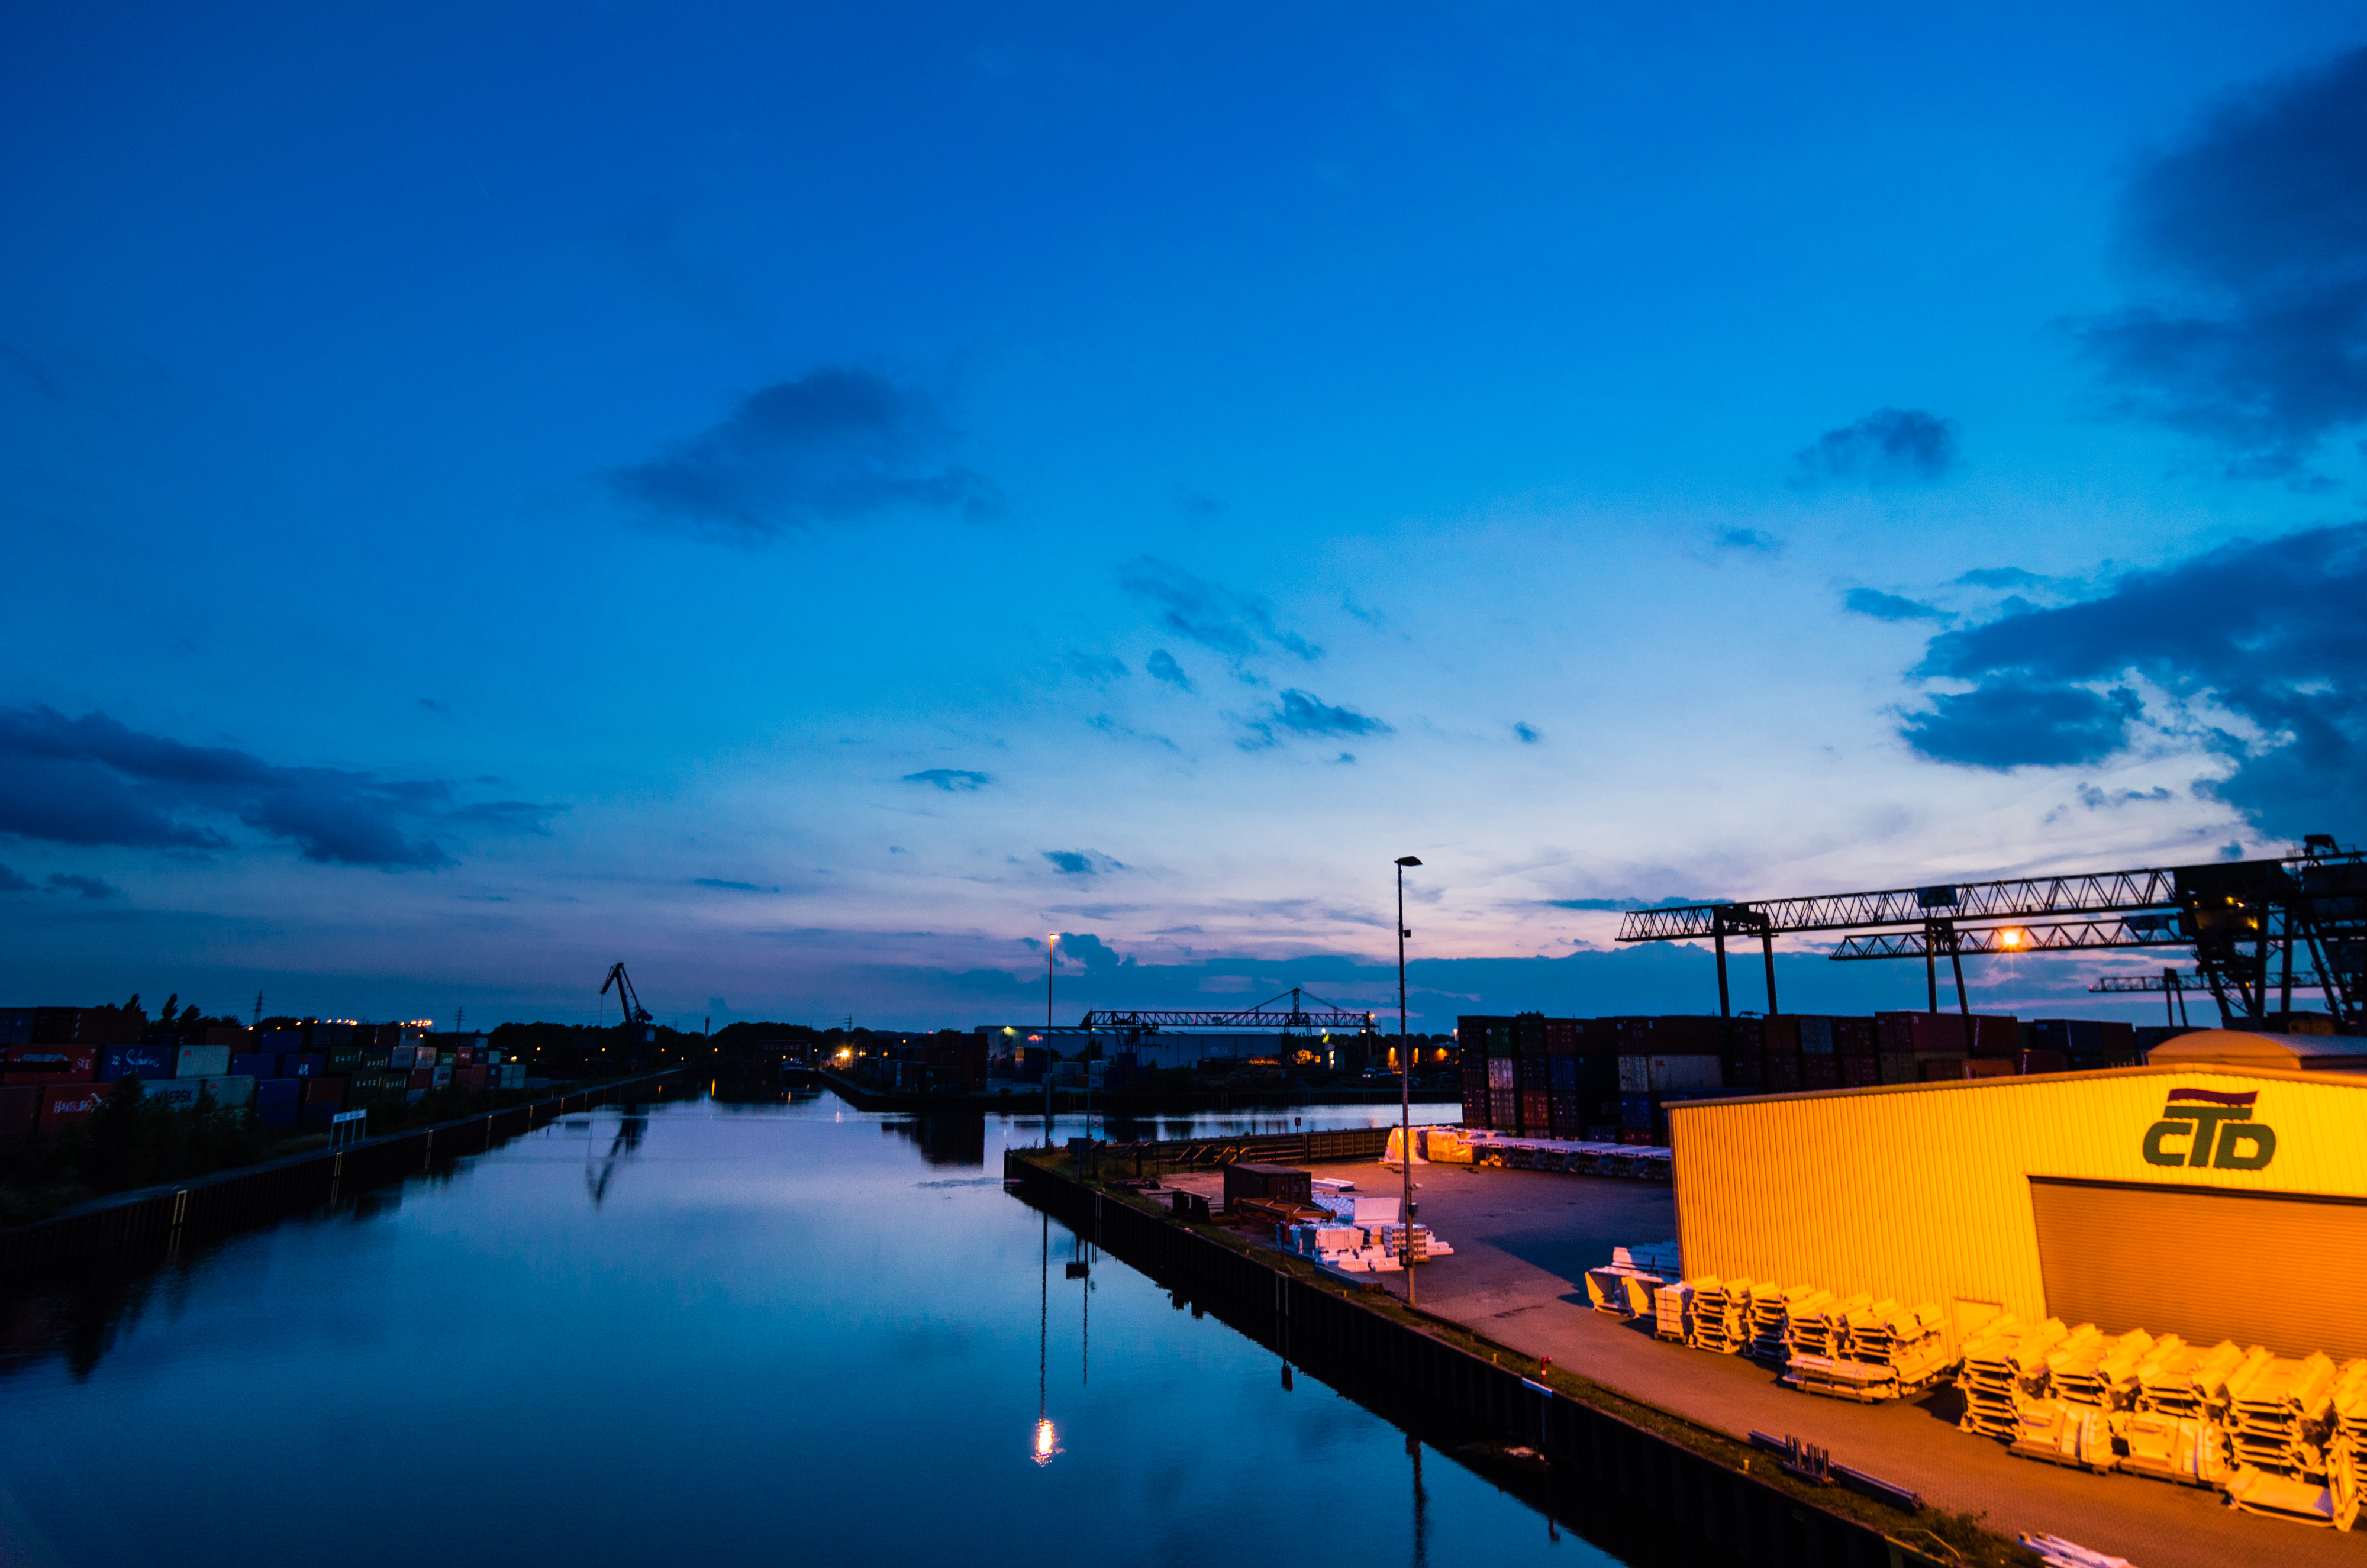
sea, coast, ocean, horizon, cloud, sky, sunrise, sunset, night, sunlight, morning, dawn, cityscape, dusk, evening, reflection, vehicle, waterway